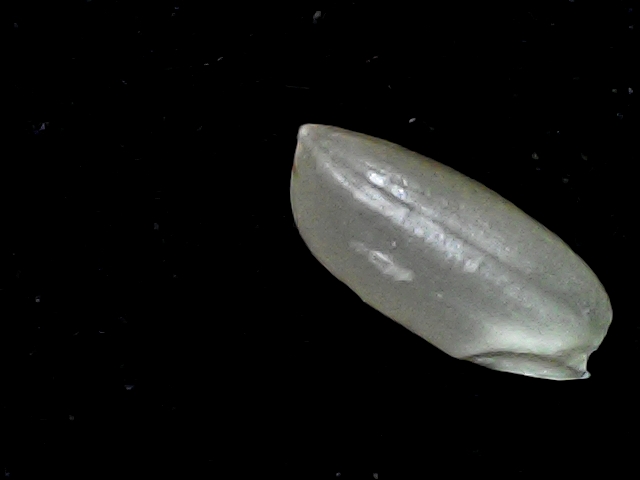
Rice variety: BD39